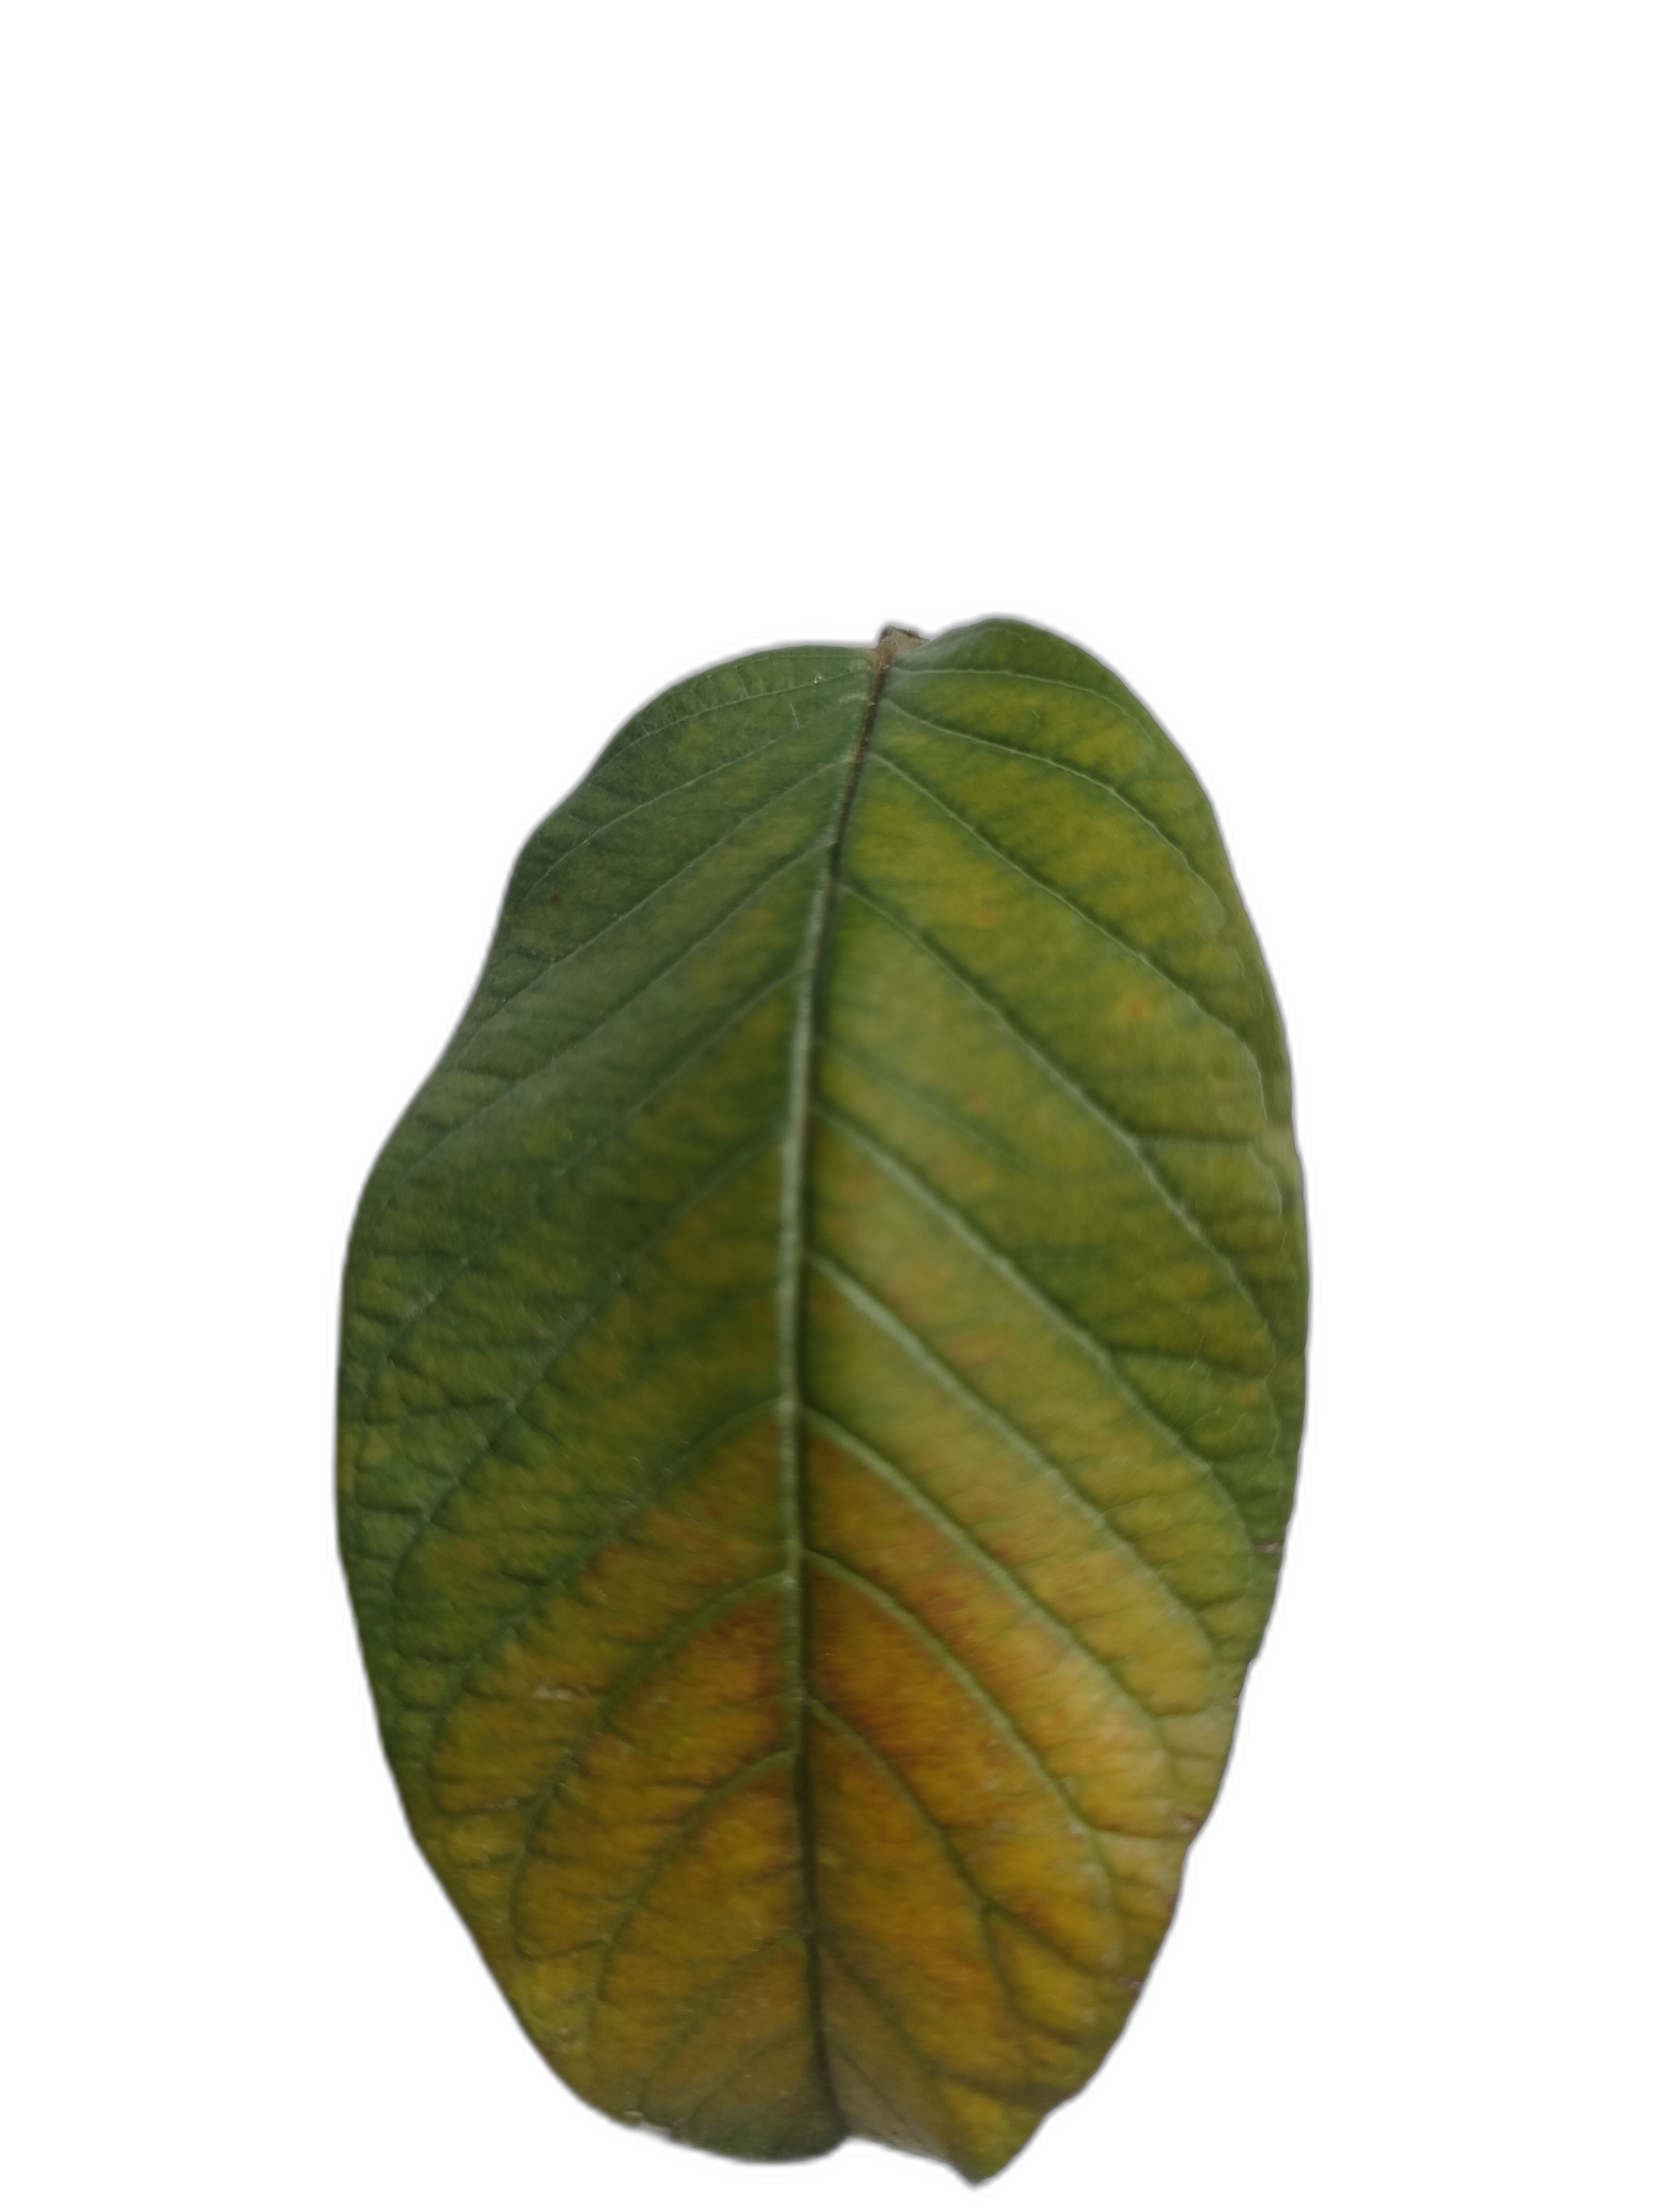
Plant part: leaf
Disease: Rust